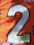
Number: 2